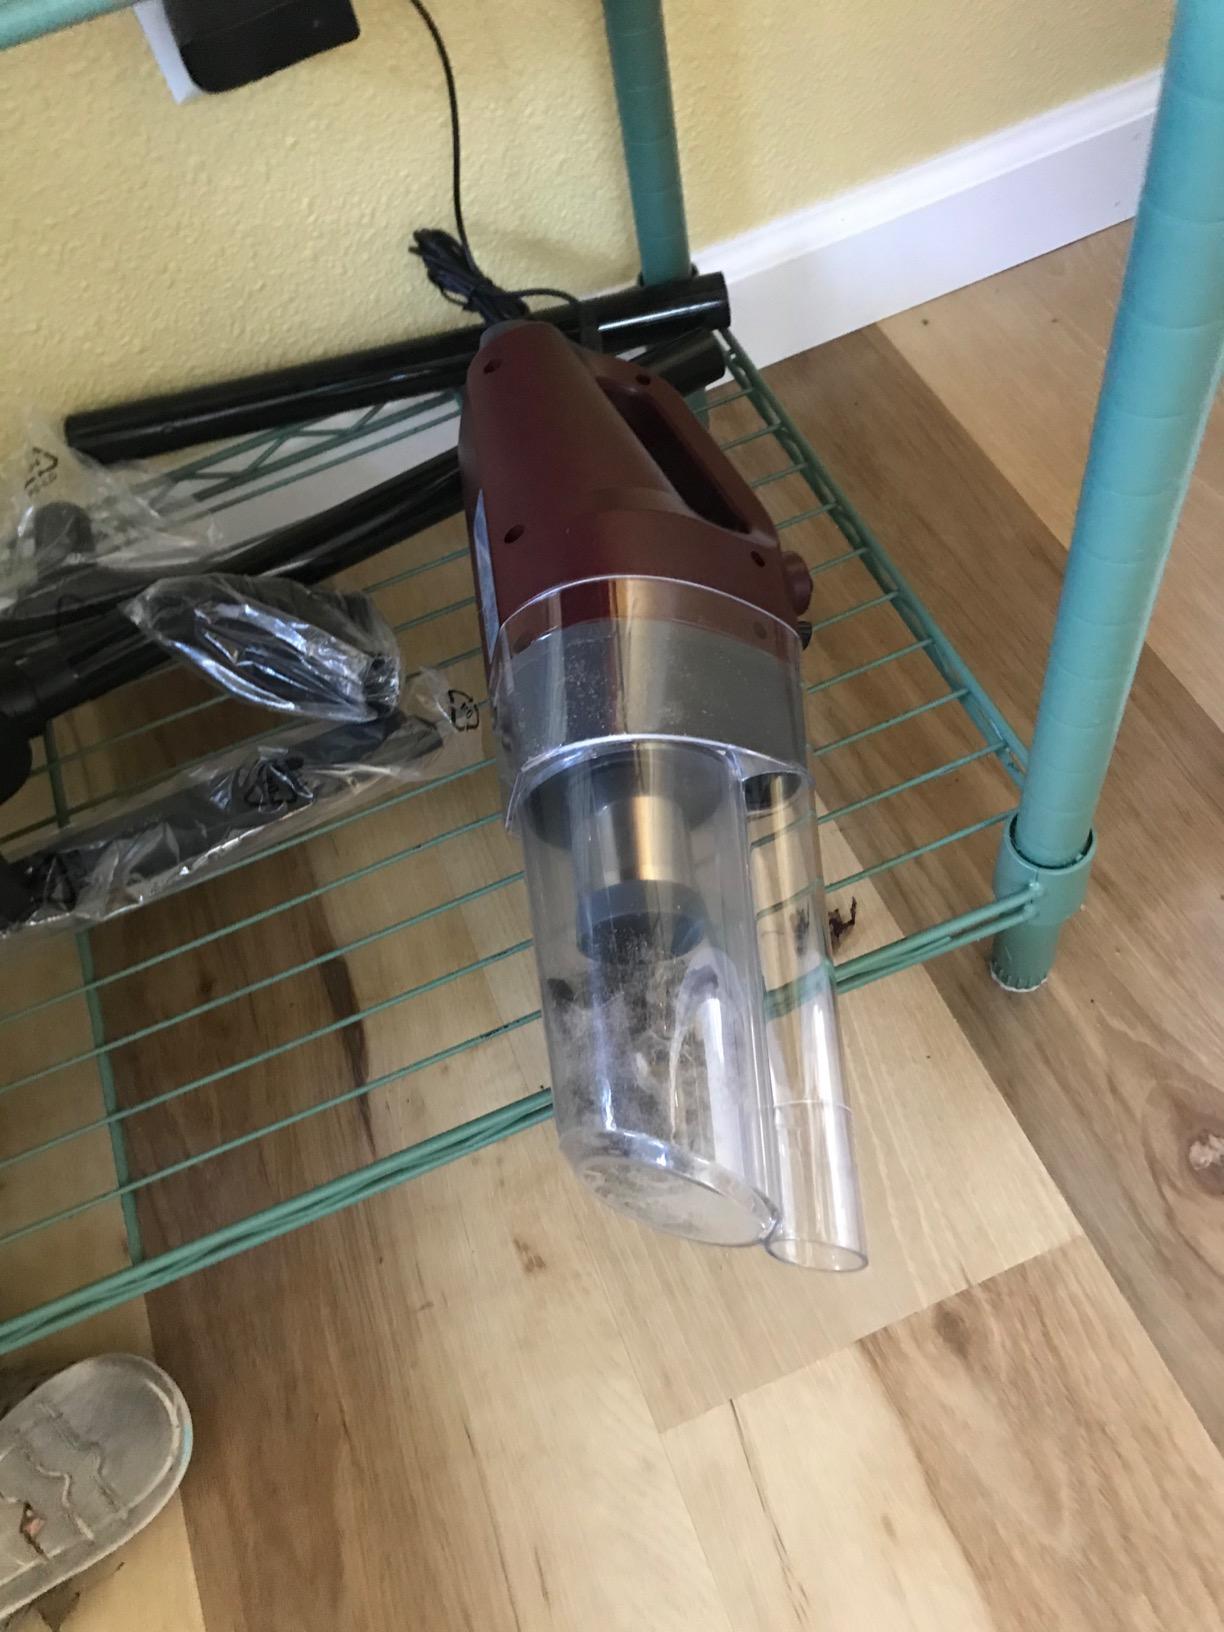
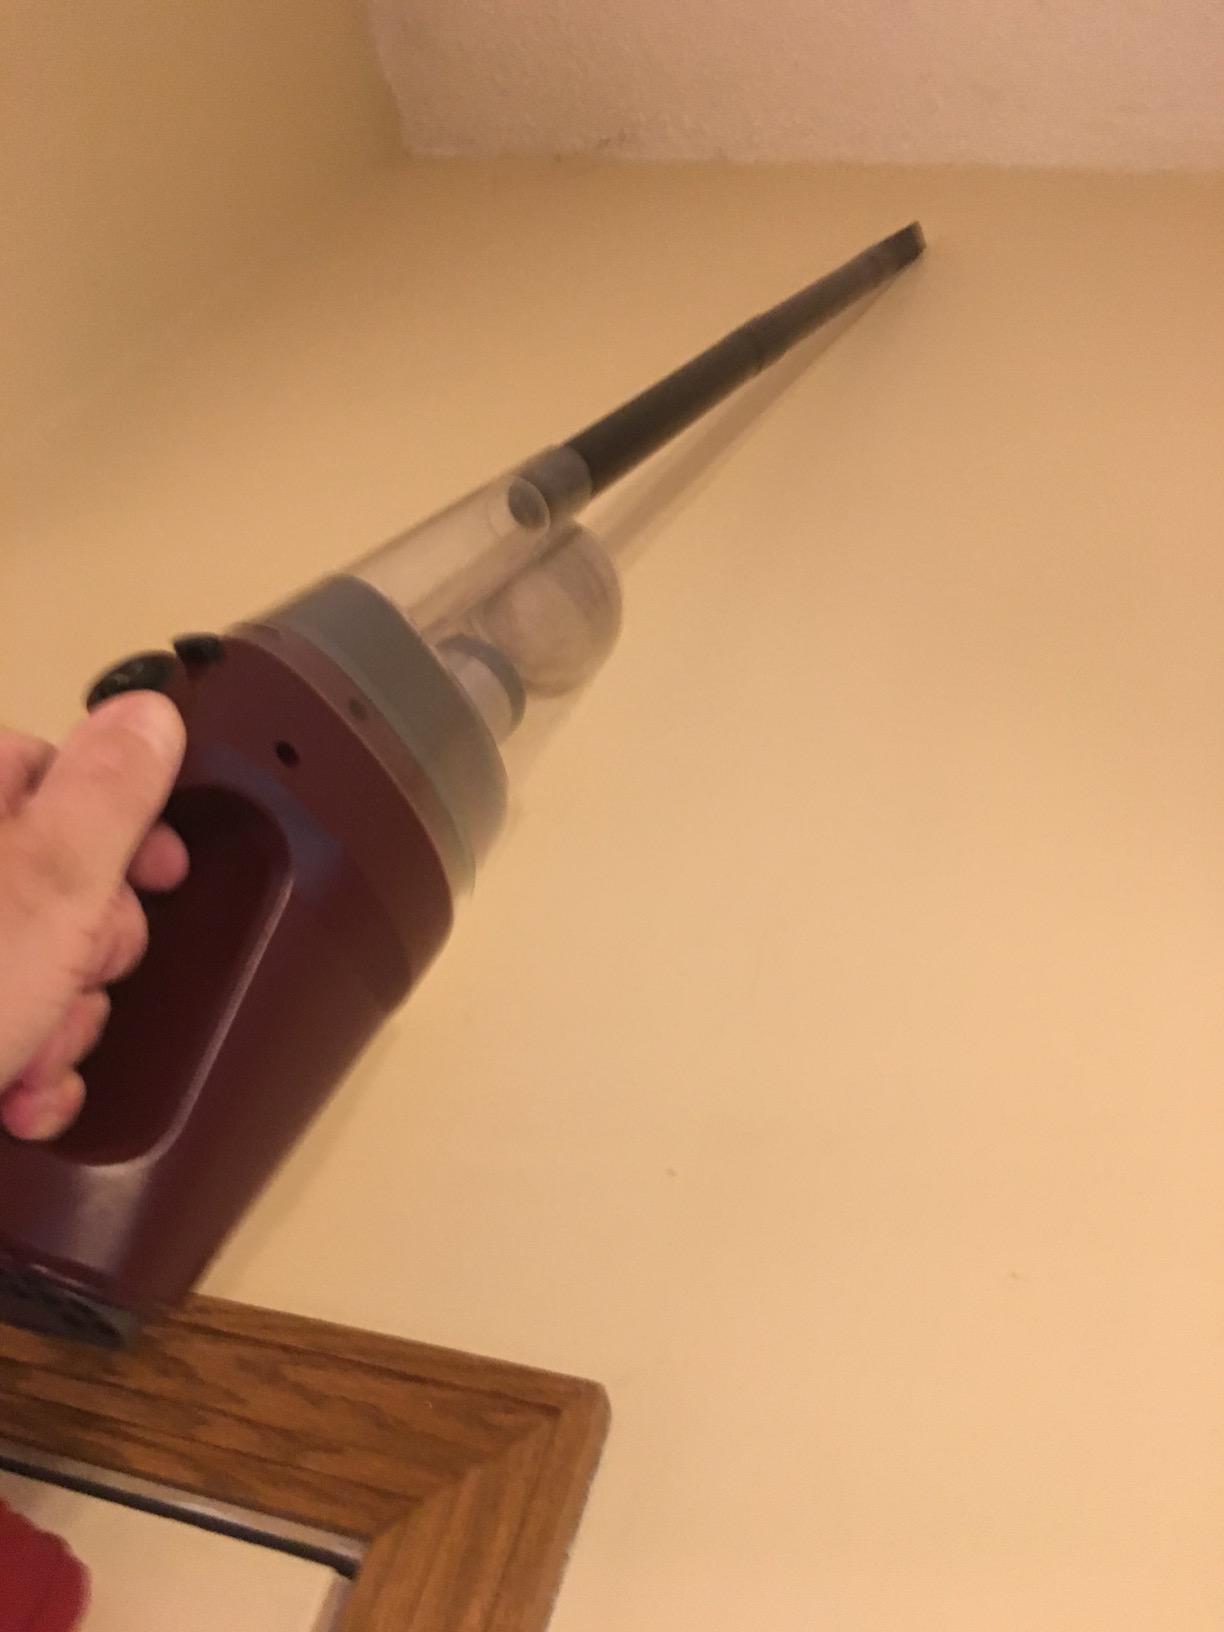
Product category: items_vacuum
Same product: yes